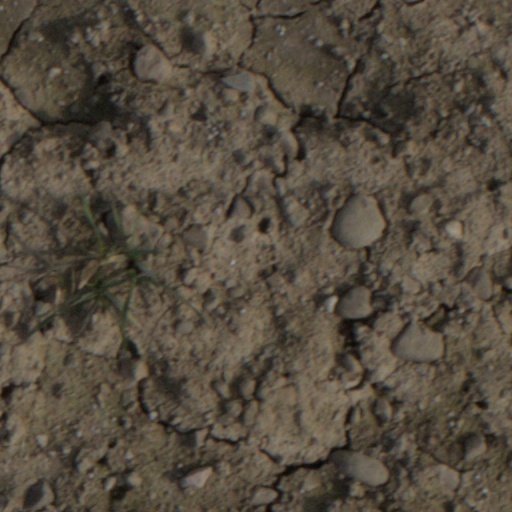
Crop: wheat